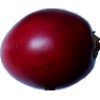
Label: Tamarillo 1